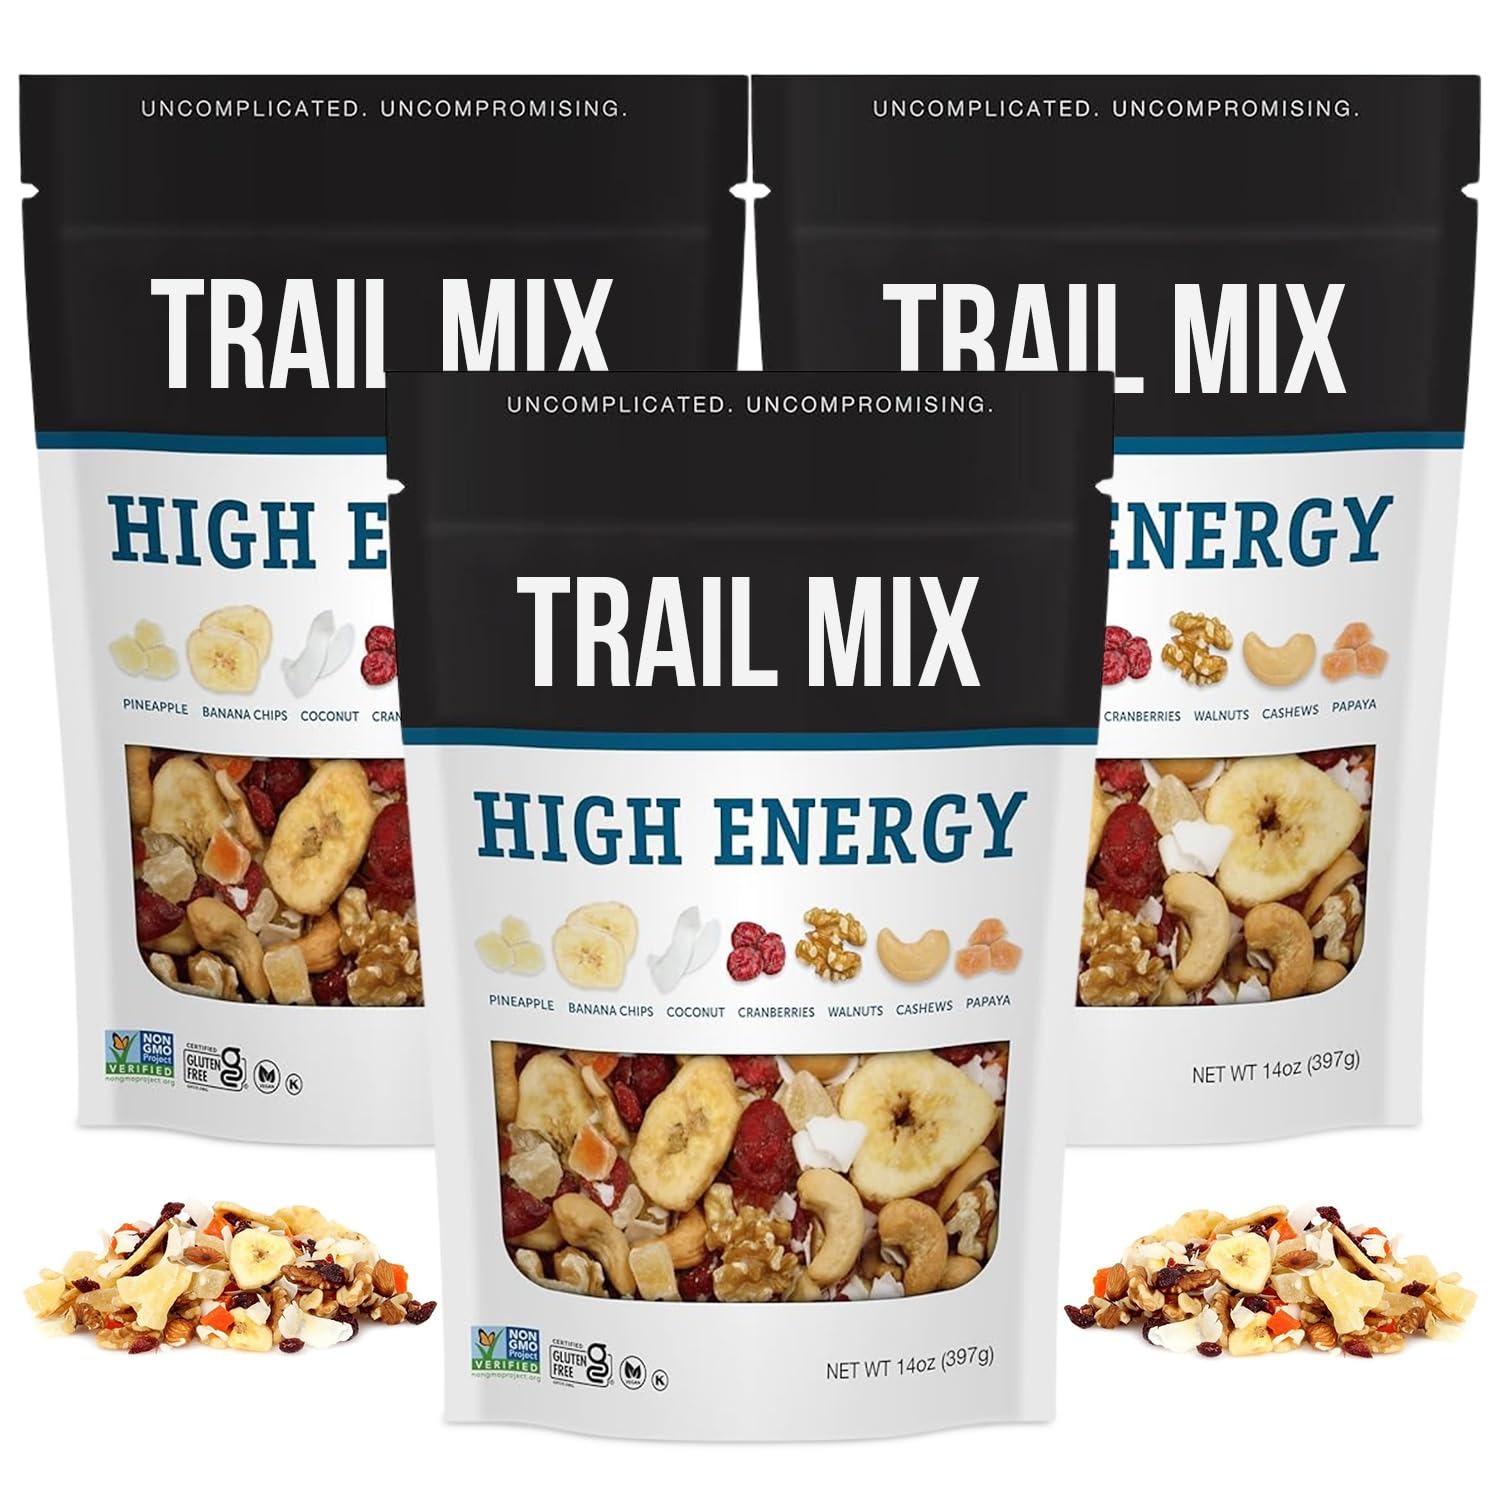
Item Name: High Energy Trail Mix-14Oz – 3-Pack Trail Mix Individual Packs Ideal for Office, Hiking – Resealable Pouch Bulk Trail Mix Snack Packs – No Preservatives, Kosher, Vegan and Gluten Friendly, On The Go
Value: 42.0
Unit: Ounce

Price: 7.17